MV Dunedin Star

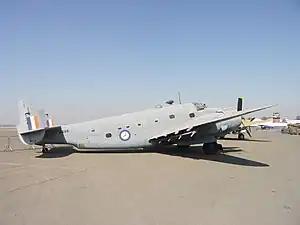
A SAAF Lockheed Ventura aircraft

At 14h00 on 3 December, a South African Air Force Lockheed Ventura coastal patrol aircraft was sent from Cape Town to drop supplies on the beach for the survivors. At about 16h20 the pilot, Captain Immins Naude, found the beach. His crew dropped the supplies but most were destroyed on impact. Naude landed on a nearby flat piece of land with the intention of rescuing some of the remaining survivors on the beach. Unfortunately, the land was a salt pan obscured by desert sand. The next day it was discovered that the Ventura's undercarriage had sunk through the crusted surface of the salt, damaging the aircraft and leaving it stuck in the sand.